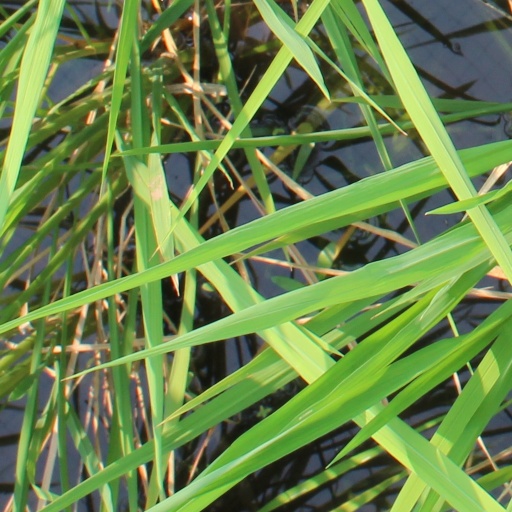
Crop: rice